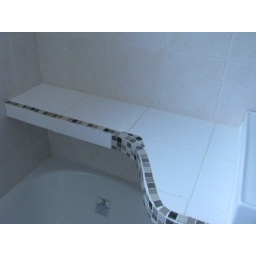
We did the whole tilework ourselves around the bathroom sink area